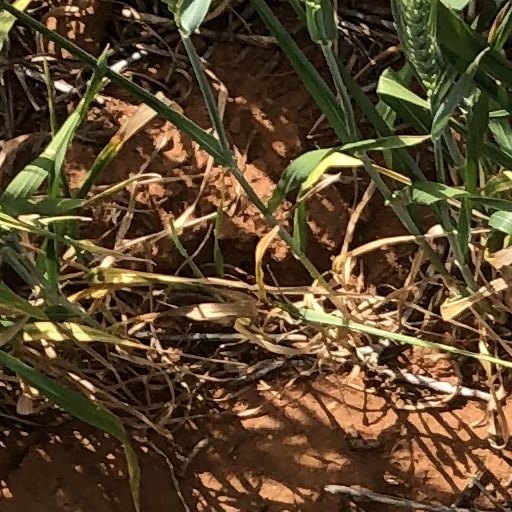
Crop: wheat